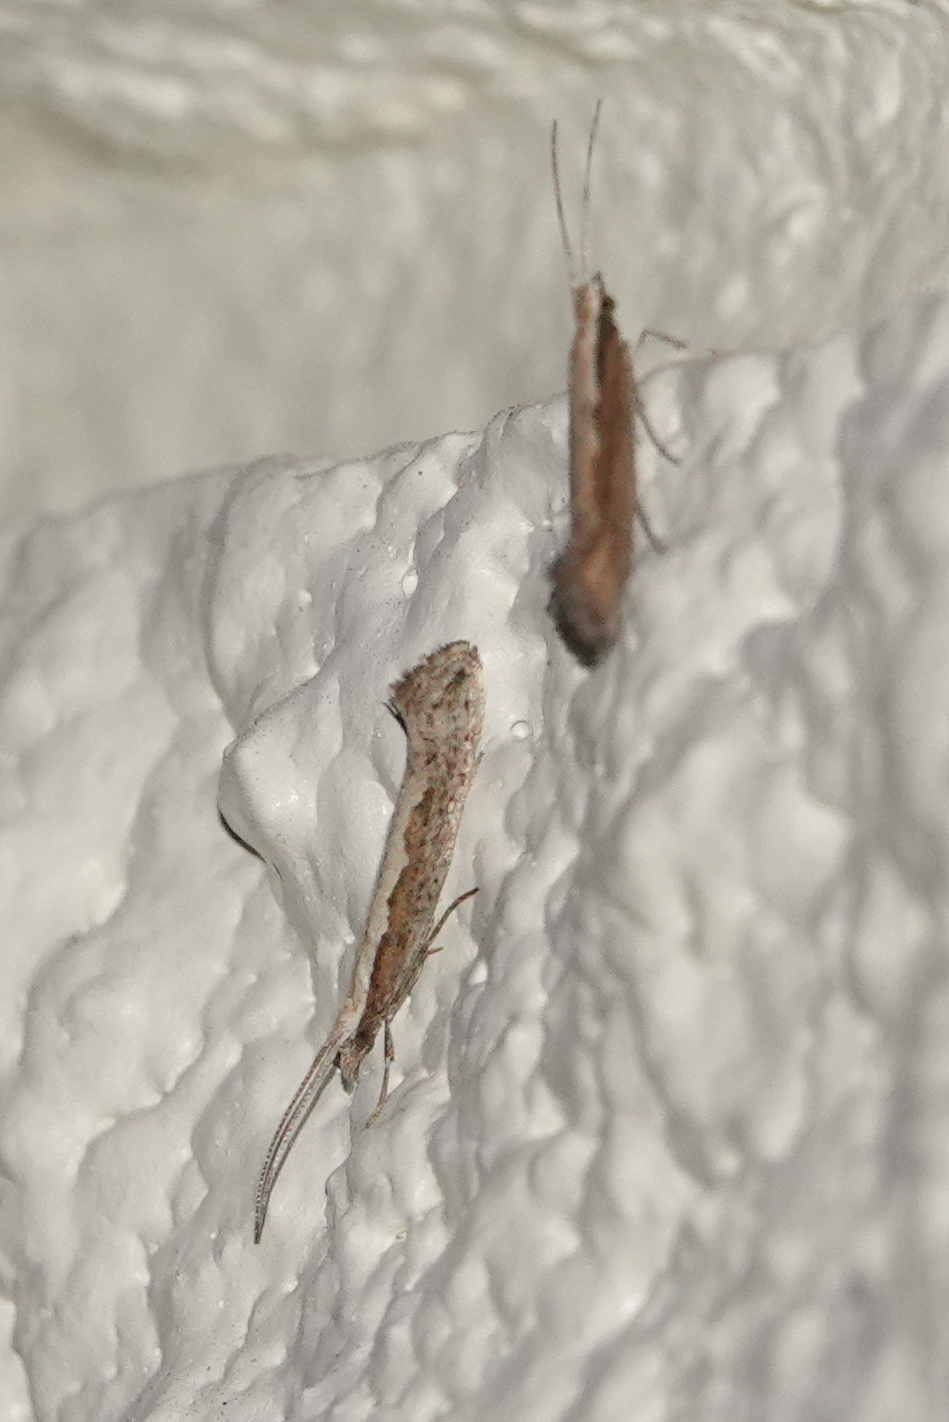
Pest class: diamondback_moth